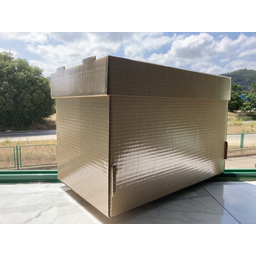
Label: cardboard